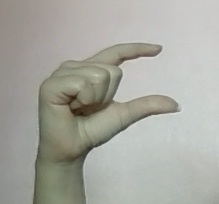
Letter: dal